Giampaolo Mazza

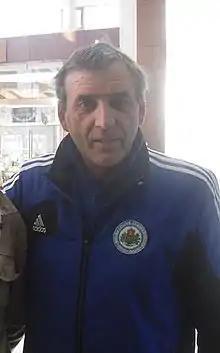
Mazza in 2013

Giampaolo Mazza (born 26 February 1956) is a former manager of the San Marino national football team. Mazza was in charge of the San Marino national team between 1998 and 2013. When not managing the team, Mazza works as a PE teacher at a school near San Marino. A former player who played as a midfielder, he was the longest serving national team manager in Europe, having spent 15 years managing San Marino. However, he retired in October, 2013 after only winning one game in his tenure.